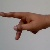
The image shows a hand gesture representing the letter 'P' in Indian Sign Language.